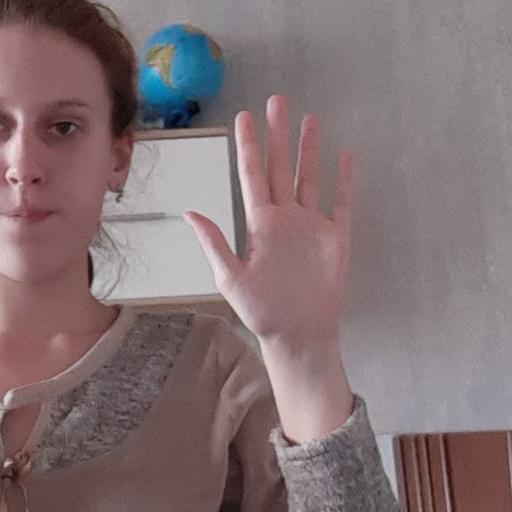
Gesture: palm